Chepstow Railway Bridge

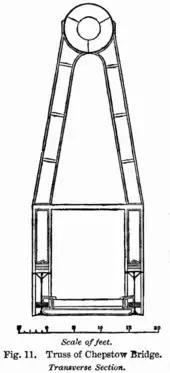
Section of truss supporting the tubular girder

Brunel had to take the two tracks of the South Wales Railway across the River Wye. The Admiralty had insisted on a clear span over the river, with the bridge a minimum of above high tide. The span would have to be self-supporting, since although the Gloucestershire side of the river consists of a limestone cliff, the Monmouthshire side is low-lying sedimentary deposit subject to regular flooding. Thus on that side, there was nowhere for an abutment capable of either resisting the outward push of an arch bridge, or the inward pull of a conventional suspension bridge. In any case, neither could be used: an arch bridge would not have met the height and width restrictions imposed by the Admiralty, and suspension bridges were notoriously unfit for carrying railway trains. The concentrated weight caused the chains to deflect, allowing the bridge-deck to ride dangerously up and down. A self-supporting truss bridge was the only option.